A Phay Ta Khu Thar Ta Khu

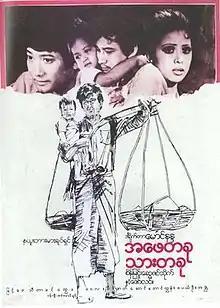
Film poster

A Phay Ta Khu Thar Ta Khu is a 1977 Burmese black-and-white drama film, directed by Maung Nanda starring Sein Myint, Zaw Lin, Swe Zin Htaik, Thida Khin Htwe and Aung Htun Lay.